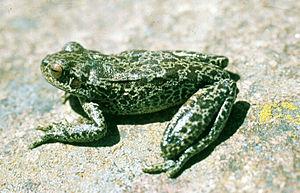
Hypsiboas cordobae est une espèce d'amphibiens de la famille des Hylidae.